Uththara

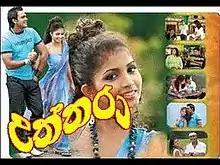

Uththara is a 2010 Sri Lankan Sinhala family drama film directed by Sandun Rajakaruna and produced by Vaijira Rajapakse for Cinelka Films. It stars Suraj Mapa, debut actress Hashini Gonagala and Sanath Gunathilake in lead roles along with Anton Jude and Upeksha Swarnamali. Music composed by Rohana Weerasinghe. It is the 1134th Sri Lankan film in the Sinhala cinema.